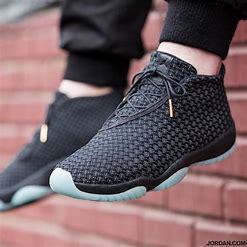
Brand: Jordan
Model: Future